Special Delivery (2022 film)

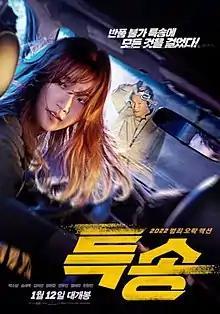
Theatrical release poster

Special Delivery is a 2022 South Korean action crime film written and directed by Park Dae-min for M Pictures. Starring Park So-dam, Song Sae-byeok and Kim Eui-sung, it was theatrically released on January 12, 2022. The film was screened at the 51st International Film Festival Rotterdam in the Harbour section.